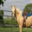
Label: horse